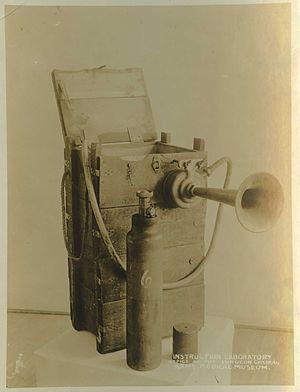
Diffuseur de gaz de combat (asphyxiant), laboratoire du service de santé de l'armée américaine, 1ère guerre mondiale
Le gaz moutarde est un composé chimique cytotoxique et vésicant qui a la capacité de former de grandes vésicules sur la peau exposée.